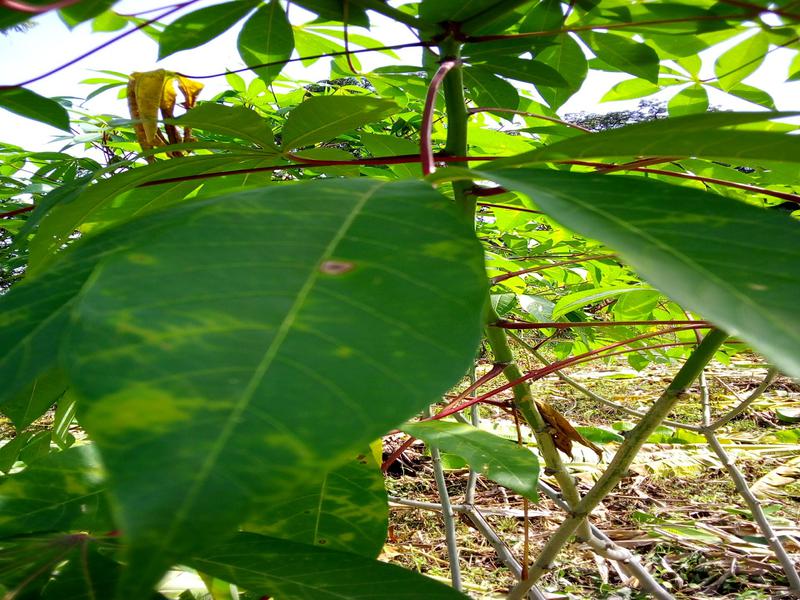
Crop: cassava
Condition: brown_streak_disease